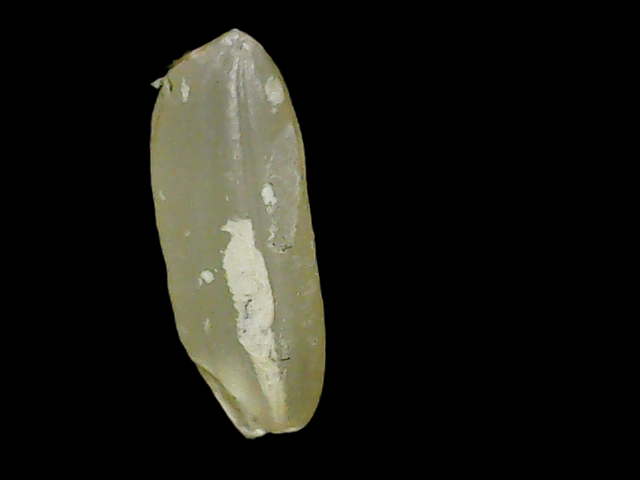
Rice variety: Binadhan11